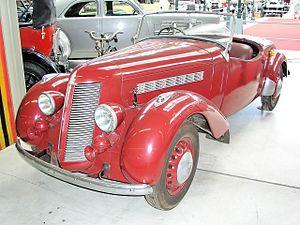
Impéria, créée en 1904 par Adrien Piedbœuf, disparue en 1958, puis relancée en 2008 jusqu'à sa faillite en 2016, est une marque automobile belge spécialisée dans la construction de véhicules de course et de luxe.